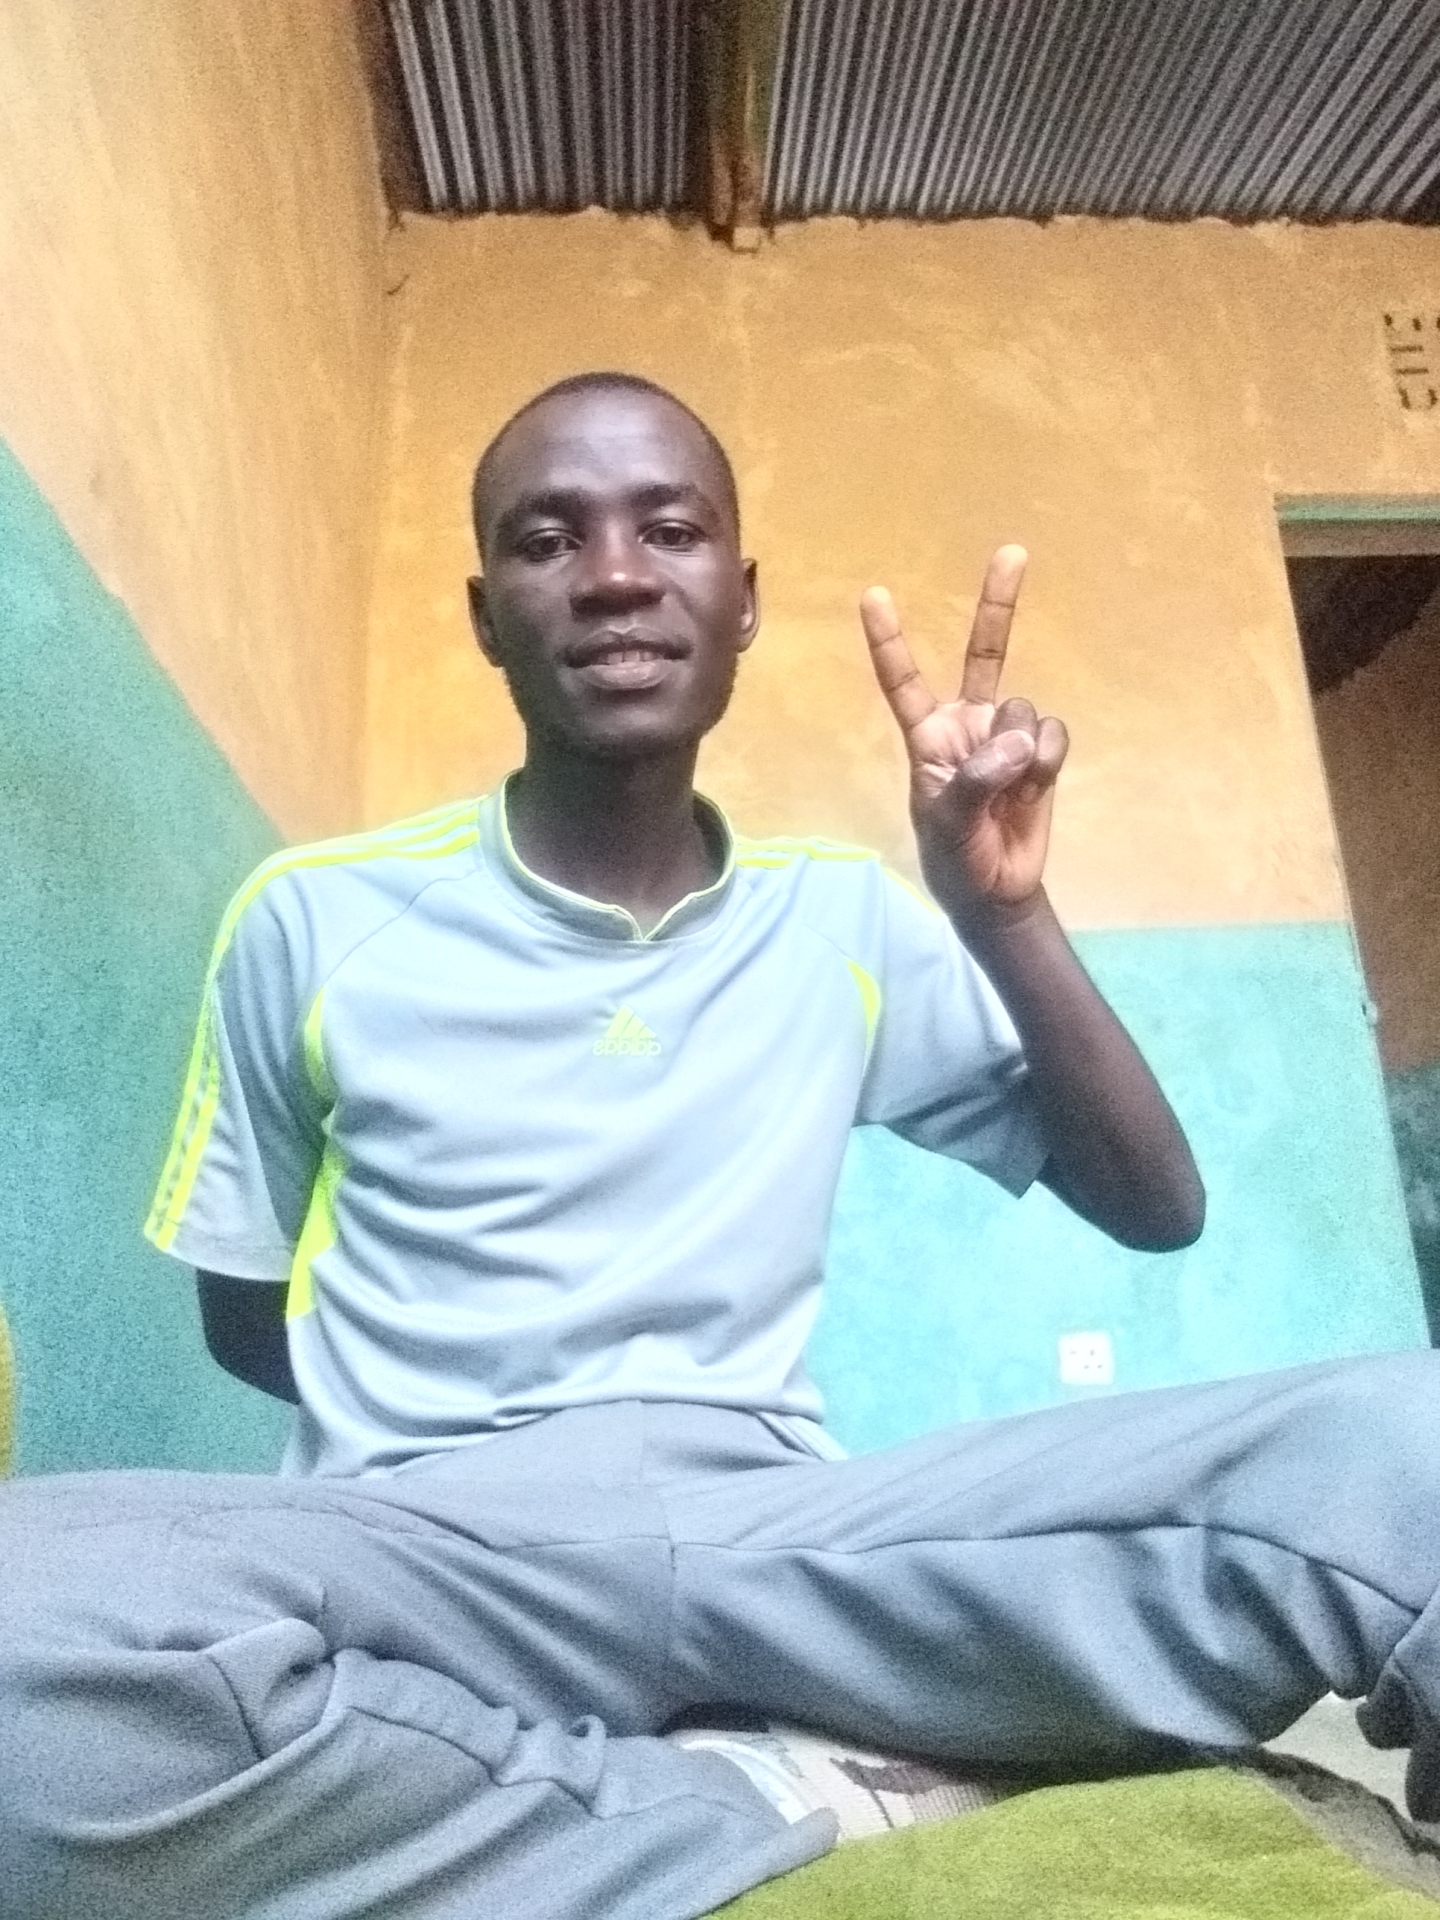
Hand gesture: peace